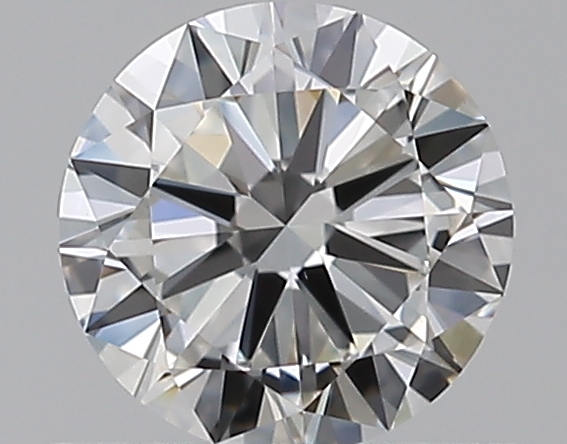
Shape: round
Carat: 0.5
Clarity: VVS2
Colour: G
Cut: GD
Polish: EX
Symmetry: VG
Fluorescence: N
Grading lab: GIA
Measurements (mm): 5.06 x 5.09 x 3.01